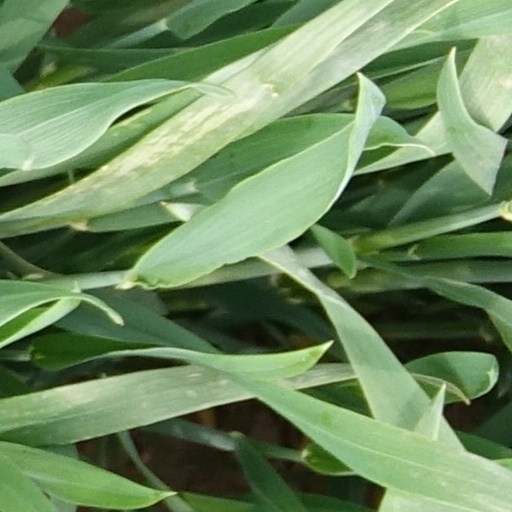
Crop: wheat